Pierre Daret

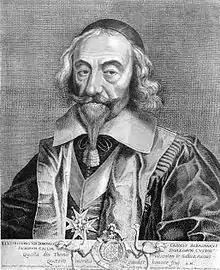
"Charles de l'Aubespine, marquis de Châteauneuf"

Pierre Daret de Cazeneuve, a French portrait painter and engraver, was born in Paris in 1604. After receiving some instruction in engraving, he went to Rome to improve his skill, and spent a considerable time there. He was received into the Academy of Painting in 1663.